Battle of Kapyong

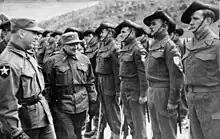
Soldiers wearing slouch hats lined up on parade as a reviewing officer conducts an inspection

Despite the determined resistance from D Company, the PVA attack succeeded in infiltrating the D Company perimeter through the gaps between platoons, and D Company was surrounded on three sides. The forward platoons of D company were completely overrun by PVA infantry. The company commander, Captain J.G.W. Mills, acting on a request from 10 Platoon leader Levy, in turn requested from Stone a supporting artillery barrage on three separate occasions targeted directly onto Levy's position. Levy had commanded his men to seek whatever cover they could in the shallow trenches which had been scraped out of the rocky ground. Stone approved the request, after first asking Mills, "Do you know what you are asking?", and receiving an affirmative response. Stone then immediately contacted 16 NZFR HQ and arranged for barrages of shrapnel shells from 16 NZFR's guns, now located some distant. The barrages onto Levy's platoon occurred on the three occasions during the early morning of 25 April after 10 Platoon was overrun by PVA mass attacks, each barrage consisting of about 15 to 20 minutes duration. The shrapnel shells were fused to explode several metres or yards above ground. This tactic succeeded and the massed PVA soldiers were devastated by the shrapnel fire, while D Company in their dug-out holes escaped largely unharmed by the shrapnel shells, with a small number of casualties but no fatal wounds. The shrapnel shells fell within of the 2 PPCLI slit trenches, but there were no direct hits on any of the trenches. The number of PVA soldiers killed by the artillery barrages was estimated at approximately 4,000. 16 NZFR and their 25-pound guns fired an estimated 10,000 rounds in the course of the night battle in support of D Company. The PVA persisted, however, launching a number of smaller attacks against D company during the rest of the night, but these were again repulsed by artillery and small arms fire.